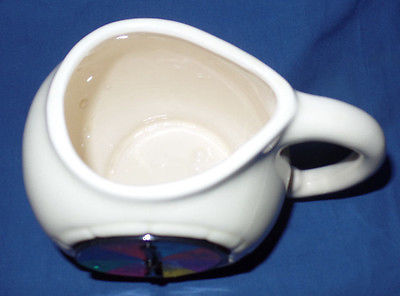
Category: mug